Altamahaw Mill Office

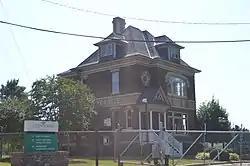
Facade

Altamahaw Mill Office is a historic office building located at Altamahaw, Alamance County, North Carolina. It was built in 1890, and is an irregular shaped, 2 1/2-story, Queen Anne style brick office building. It features an intersecting bell-cast roof, a decorative chimney, and a wide band of brown and cream-colored bricks.